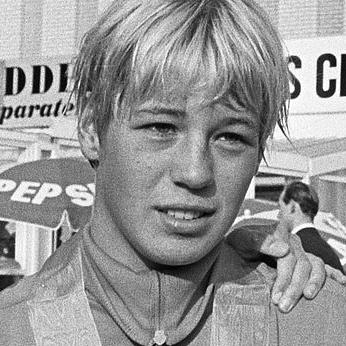
Age: 15